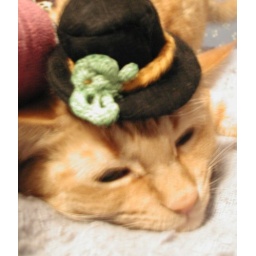
O'Crespo sleeping off that Irish Cream in his cat bowl...just kidding.